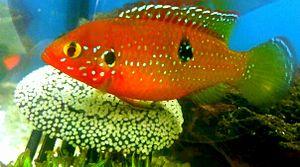
La couvée désigne l'ensemble des œufs qu’un oiseau, amphibien ou reptile couve généralement en même temps. Elle inclut également les œufs sur lesquels un animal apporte un soin parental, comme chez les invertébrés ou les poissons. Par extension, la couvée peut désigner les petits qui sont éclos du site de ponte ou de nidification.